Uncle Tom's Cabin

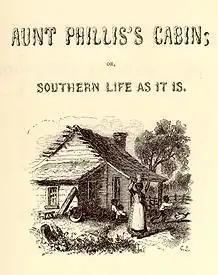
Title page for "Aunt Phillis's Cabin" by Mary Eastman, one of many examples of anti-Tom literature

"Uncle Tom's Cabin" also created great interest in the United Kingdom. The first London edition appeared in May 1852 and sold 200,000 copies. Some of this interest was due to anti-Americanism in Britain. As English lawyer Nassau William Senior argued, "The evil passions which "Uncle Tom" gratified in England were not hatred or vengeance, but national jealousy and national vanity. We have long been smarting under the conceit of America—we are tired of hearing her boast that she is the freest and the most enlightened country that the world has ever seen. Our clergy hate her voluntary system—our Tories hate her democrats—our Whigs hate her parvenus—our Radicals hate her litigiousness, her insolence, and her ambition. All parties hailed Mrs. Stowe as a revolter from the enemy... She taught us how to prove that democrats may be tyrants, that an aristocracy of caste is more oppressive than an aristocracy of station... Our pity for the victim is swallowed up by our hatred of the tyrant."